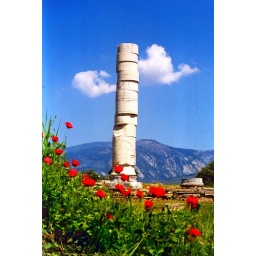
Single column left of the Temple of Hera framed by poppies and green grass. Heraion, Samos Island, East Aegean, Greece